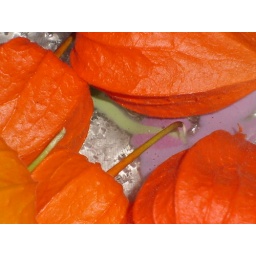
Granny has a plant in the front of her house that has these. The decorate the living room.